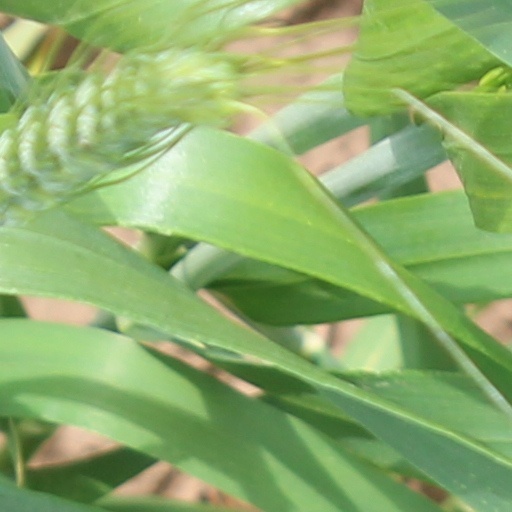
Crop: wheat